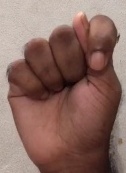
ASL sign: T